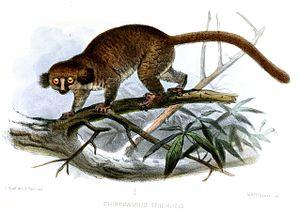
Allocebus trichotis, appelé allocèbe ou chirogale à oreilles velues est une espèce primate en danger de la famille des Cheirogaleidae. Ce lémurien nain aux oreilles poilues est connu dans une seule localité dans le nord-est de Madagascar.